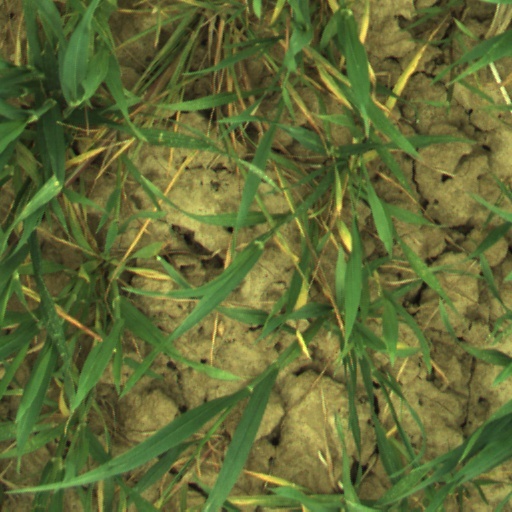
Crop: wheat